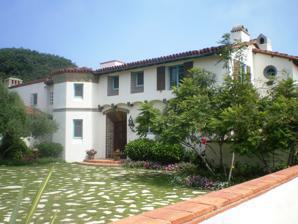
Building: Adamson House
Country: Unknown
Year built: 1930
Historic house in California, United States United States historic place Adamson House U.S. National Register of Historic Places California Historical Landmark No. 966 Adamson House Show map of the Los Angeles metropolitan area Show map of California Show map of the United States Location 23200 W. Pacific Coast Highway, Malibu, California Coordinates 34°2′4″N 118°40′42″W / 34.03444°N 118.67833°W / 34.03444; -118.67833 Built 1929 (family moved in during June 1930) Architect Stiles O. Clements Architectural style Mediterranean or Spanish - Moorish NRHP reference No. 77000298 CHISL No. 966 Added to NRHP October 28, 1977 Beachside Fountain The Adamson House and its associated land, which was known as Vaquero Hill in the 19th century, is a historic house built by Rhoda Adamson and gardens in Malibu , California . The residence and estate is on the coast, within Malibu Lagoon State Beach park. It has been called the " Taj Mahal of Tile" due to its extensive use of decorative ceramic tiles created by Rufus Keeler of Malibu Potteries . The house was built in 1929 for Rhoda Rindge Adamson and Merritt Huntley Adamson, based on a Mediterranean Revival design by Stiles O. Clements of the architectural firm of Morgan, Walls & Clements . The Adamson House was designated as California Historical Landmark No. 966 around 1977, and added to the National Register of Historic Places c. 1985 . History Rindge-Adamson family Frederick Hastings Rindge was a wealthy Boston businessman who relocated to Los Angeles, and owned the "Rindge Ranch", which included the historic Spanish land concession Rancho Topanga Malibu Sequit , enlarged by subsequent land purchases surrounding the ranch. The Rindge Ranch thus encompassed present day Malibu, California, and small portions of the Santa Monica Mountains . His daughter was Rhoda Agatha Rindge Adamson. Merritt Adamson (1888–1949) was a graduate of the University of Southern California Law School and was the captain of the 1912 football team , the first USC team to be known as the "Trojans". Adamson met Rhoda Rindge while he was employed as the foreman of the Rindge Ranch. Rhoda Rindge reportedly became interested in him when she helped to nurse him back to good health after he was injured in an accident. The couple was married in 1915. In 1916 Adamson established a dairy business in the San Fernando Valley , in Tarzana known as Adohr Farms, the name representing his wife's name spelled backwards. The business became one of the country's largest dairies, operating one of the largest herds of Guernsey cows in the world. Construction and architecture Neptune Fountain The two-story, ten-room Adamson House was designed by Stiles O. Clements and built of steel-reinforced concrete. Completed in 1930, Stiles called the house an outstanding example of modified Mediterranean Revival-style architecture. Architectural historians refer to the style as a synthesis of Spanish Colonial Revival and Moorish Revival architecture . The house features teak woodworking, fireplaces in several interior and outdoor patio rooms, handpainted ceilings, lead -framed bottle glass windows, and " wrought-iron filigrees fitting over the windows like intricate jewelry." The main floor is dominated by a large living room with windows on three sides.  The room is still furnished as it was when the Adamsons lived there, including the large radio on which the family received news of the attack on Pearl Harbor .  Other rooms on the main floor include a guest bedroom with a bathroom that is tiled literally from floor to ceiling, a dining room with an old convent table overlooking the ocean, a kitchen with an early version of a dishwasher and a colorful tiled clock, and the main entrance with its imposing wood door and tiled entrance table. There are four bedrooms and a small kitchenette upstairs. The master bedroom, where Mr. and Mrs. Adamson slept, is on the southwest corner of the house. It has a large tiled bathroom, and Mrs. Adamson's clothes and hat collection remain in her closet. Next to the master bedroom is the one designed for the Adamsons' son; its bathroom has detailed tiles depicting ships and nautical scenes. The girls' bedroom in the center facing the ocean has a tremendous view of the ocean and coast. These three bedrooms open onto a large upstairs patio with the home's most spectacular panoramic view of the ocean, the Malibu lagoon and the coast in both directions. The fourth bedroom upstairs is at the eastern end of the second floor and looks out of a large Dombeya tree that blooms with spectacular bright red flowers in the spring. Another striking feature of the house is the tiled swimming pool set into the sand that was equipped with a special filtering and heating apparatus that permitted the pool to be filled with either salt or freshwater . The Los Angeles Times in 1930 noted that the unusual features made the "plunge one of the finest in the southland." A tile showcase Adamson House is best known for its extensive use of locally produced Malibu tile . In 1926, May K. Rindge (Rhonda Rindge Adamson's mother) established a tileworks east of the Malibu Pier. The factory was run by Rufus Keeler , an innovative ceramic engineer, who worked with local artisans to design decorative art tile, employing more than 100 persons in the late 1920s and creating "some of the most colorful and inventive glazed tiles in the country." Hand-crafted art tile fired from local clay was specially designed for each room of the Adamson House. Even the ceiling of one of the bathrooms was tiled. In 1930, the Los Angeles Times reported: "Striking tile effects have been obtained from original designs of the craftsmen and artists of the pottery and floors, walls and patios." Sixty-seven years later, the Los Angeles Times was still writing about the home's extraordinary tilework: "This huge Spanish-style mansion, built in 1929 (sic), might as well be called the house that tile built. Tile is everywhere — from the ceramic wall clock above the tile-topped oak table in the kitchen to the floor-to-ceiling tiled bathrooms." Dog bath at Adamson House One of the home's most popular examples of tilework is a 60-foot (18 m) imitation Persian carpet made of tile, including small pieces designed to look like rug fringes. In the exterior of the house, the colorfully tiled Neptune Fountain, Peacock Fountain and Star Fountain are among the home's most photographed examples of tilework.  Nearby, there is also an elaborately tiled outdoor tub used by the Adamsons to bathe their dogs. The bathhouse and swimming pool are also covered with Malibu tile, and the dressing rooms have tiled showers with decorative motifs. The house has been called a "museum of tile" and the " Taj Mahal of Tile". The Malibu Potteries only operated for six years from 1926 to 1932, and the Adamson House has many of the potteries' most significant remaining works. Early use The house was originally a vacation beach cottage, but the Adamsons eventually made it their permanent home. In December 1932, a fire started in the electrical wiring of the garage. One of the bedrooms was badly damaged, and the entire house was threatened by intense flames. The fire was extinguished by pumping crews from the forestry stations at Fernwood and Las Flores, aided by the Malibu Beach colony fire department. During World War II , the bathhouse was used by the United States Coast Guard as a local headquarters to watch out over the Malibu coast. Eminent domain and plans for beach parking Peacock fountain at Adamson House After the death of her husband, Rhoda Rindge Adamson continued to live in the house until her own death in April 1962. After her death, her heirs announced plans to build a $10–12 million "deluxe Waikiki -type beach resort" on the 13-acre (53,000 m 2 ) site, while preserving the house as an art and history museum. The State of California, however, filed an eminent domain lawsuit in 1966, seeking to raze the house and turn it into beach parking. The state won its eminent domain lawsuit and purchased the property from the Adamson estate at the $2.69 million valuation set by the court. Preservation as a museum Entrance to Adamson House off PCH Despite the state's victory in the eminent domain proceeding, the Malibu Historical Society, supported by the Los Angeles County Department of Parks and Recreation and the Adamson family, together with other leading Malibu citizens, fought over the next ten years to have the Adamson House preserved. While the state's plans to raze the house were put on hold, the house was leased to Pepperdine University from 1971 to 1982 as the residence of the university's chancellor, Norvel Young. In addition to its extensive use of Malibu tile, preservationists touted the house as "a prime example of California Moorish-Spanish architecture." In 1976, preservationists won a victory when Herbert Rhodes, the director of the state's Department of Parks and Recreation, overruled staff recommendations to use the land for beach parking and recommended preservation of the entire property. Sylvia Rindge Adamson Neville, a granddaughter of Frederick Rindge, donated money to help restore the house, and additional funds were raised by the Malibu Historical Society. Beginning in October 1982, volunteers from the Malibu Lagoon State Beach Interpretive Association began work converting the garage into a small historic museum. In 1983, the house and Malibu Lagoon Museum (located in the garage) were opened to the public for docent-led tours. The house is open to the public for tours. Neptune Fountain detail Pop culture In 1975, the home was featured in the Mannix episode "A Word Called Courage". From 1987 through 1989, the home was featured in seasons eight and ten of Knots Landing , serving as Abby Ewing 's house. In 2020, the Adamson House was featured in the Netflix show Ratched . Historic designations In October 1977, the house was listed on the National Register of Historic Places . And in November 1985, it was also designated as a California Historical Landmark by the California Historic Resources Commission. The California Historical Landmark Marker NO. 966 at the site reads: NO. 966 ADAMSON HOUSE AT MALIBU LAGOON STATE BEACH - Designed by Stiles O. Clements in 1929, this Spanish Colonial Revival home contains the best surviving examples of decorative ceramic tile produced by Malibu Potteries. During its short existence from 1926 to 1932, Malibu Potteries made an outstanding contribution to ceramic art in California through its development and production of a wide range of artistic and colorful decorative tile. The home was built for Merritt Huntley Adamson and Rhoda Rindge Adamson, daughter of Frederick Hastings Rindge and May Knight Rindge , last owners of the Rancho Malibu Spanish grant. See also Malibu Creek Rindge Dam Frederick Hastings Rindge House Frederick Roehrig List of Registered Historic Places in Los Angeles County, California History of the National Register of Historic Places Hueneme, Malibu and Port Los Angeles Railway (The railroad that the Rindges built through Malibu) References